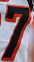
Number: 7